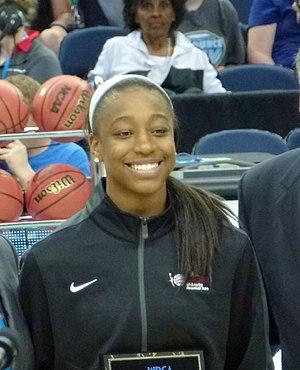
Jewell Loyd, née le 5 octobre 1993 à Chicago, en Illinois aux États-Unis, est une joueuse américaine de basket-ball.
La draft WNBA 2015 est la cérémonie annuelle de la draft WNBA lors de laquelle les franchises de la WNBA choisissent les joueuses dont elles pourront négocier les droits d’engagement. Les joueuses disputant leur première saison professionnelle sont appelées rookies.